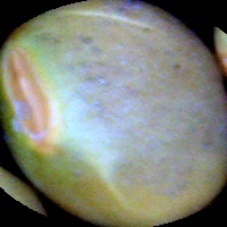
Label: Immature